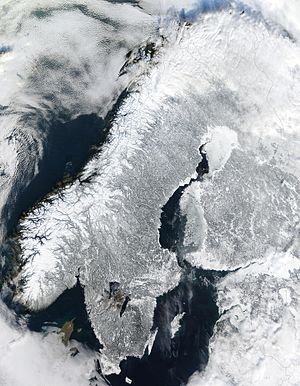
Skandinavien
Satellitbillede af den skandinaviske halvø om vinteren.
Skandinavien betegner et landområde i det nordlige Europa, som består af Danmark, Norge og Sverige.